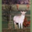
Label: deer